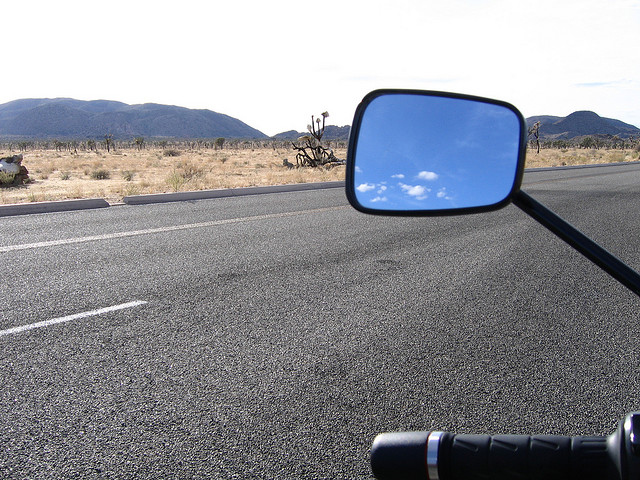
user: Given an image and a question. Answer the question in a short answer. Question: The bike mirror shown in the picture is of which type? Short Answer:
assistant: side mirror